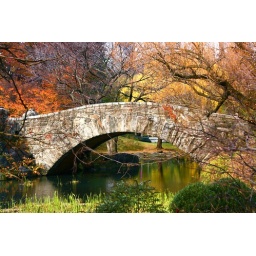
One of the stone bridge walks located in Central Park, Manhattan Island, NYOn Explore December 18/2007 #242 (highest Ranking)